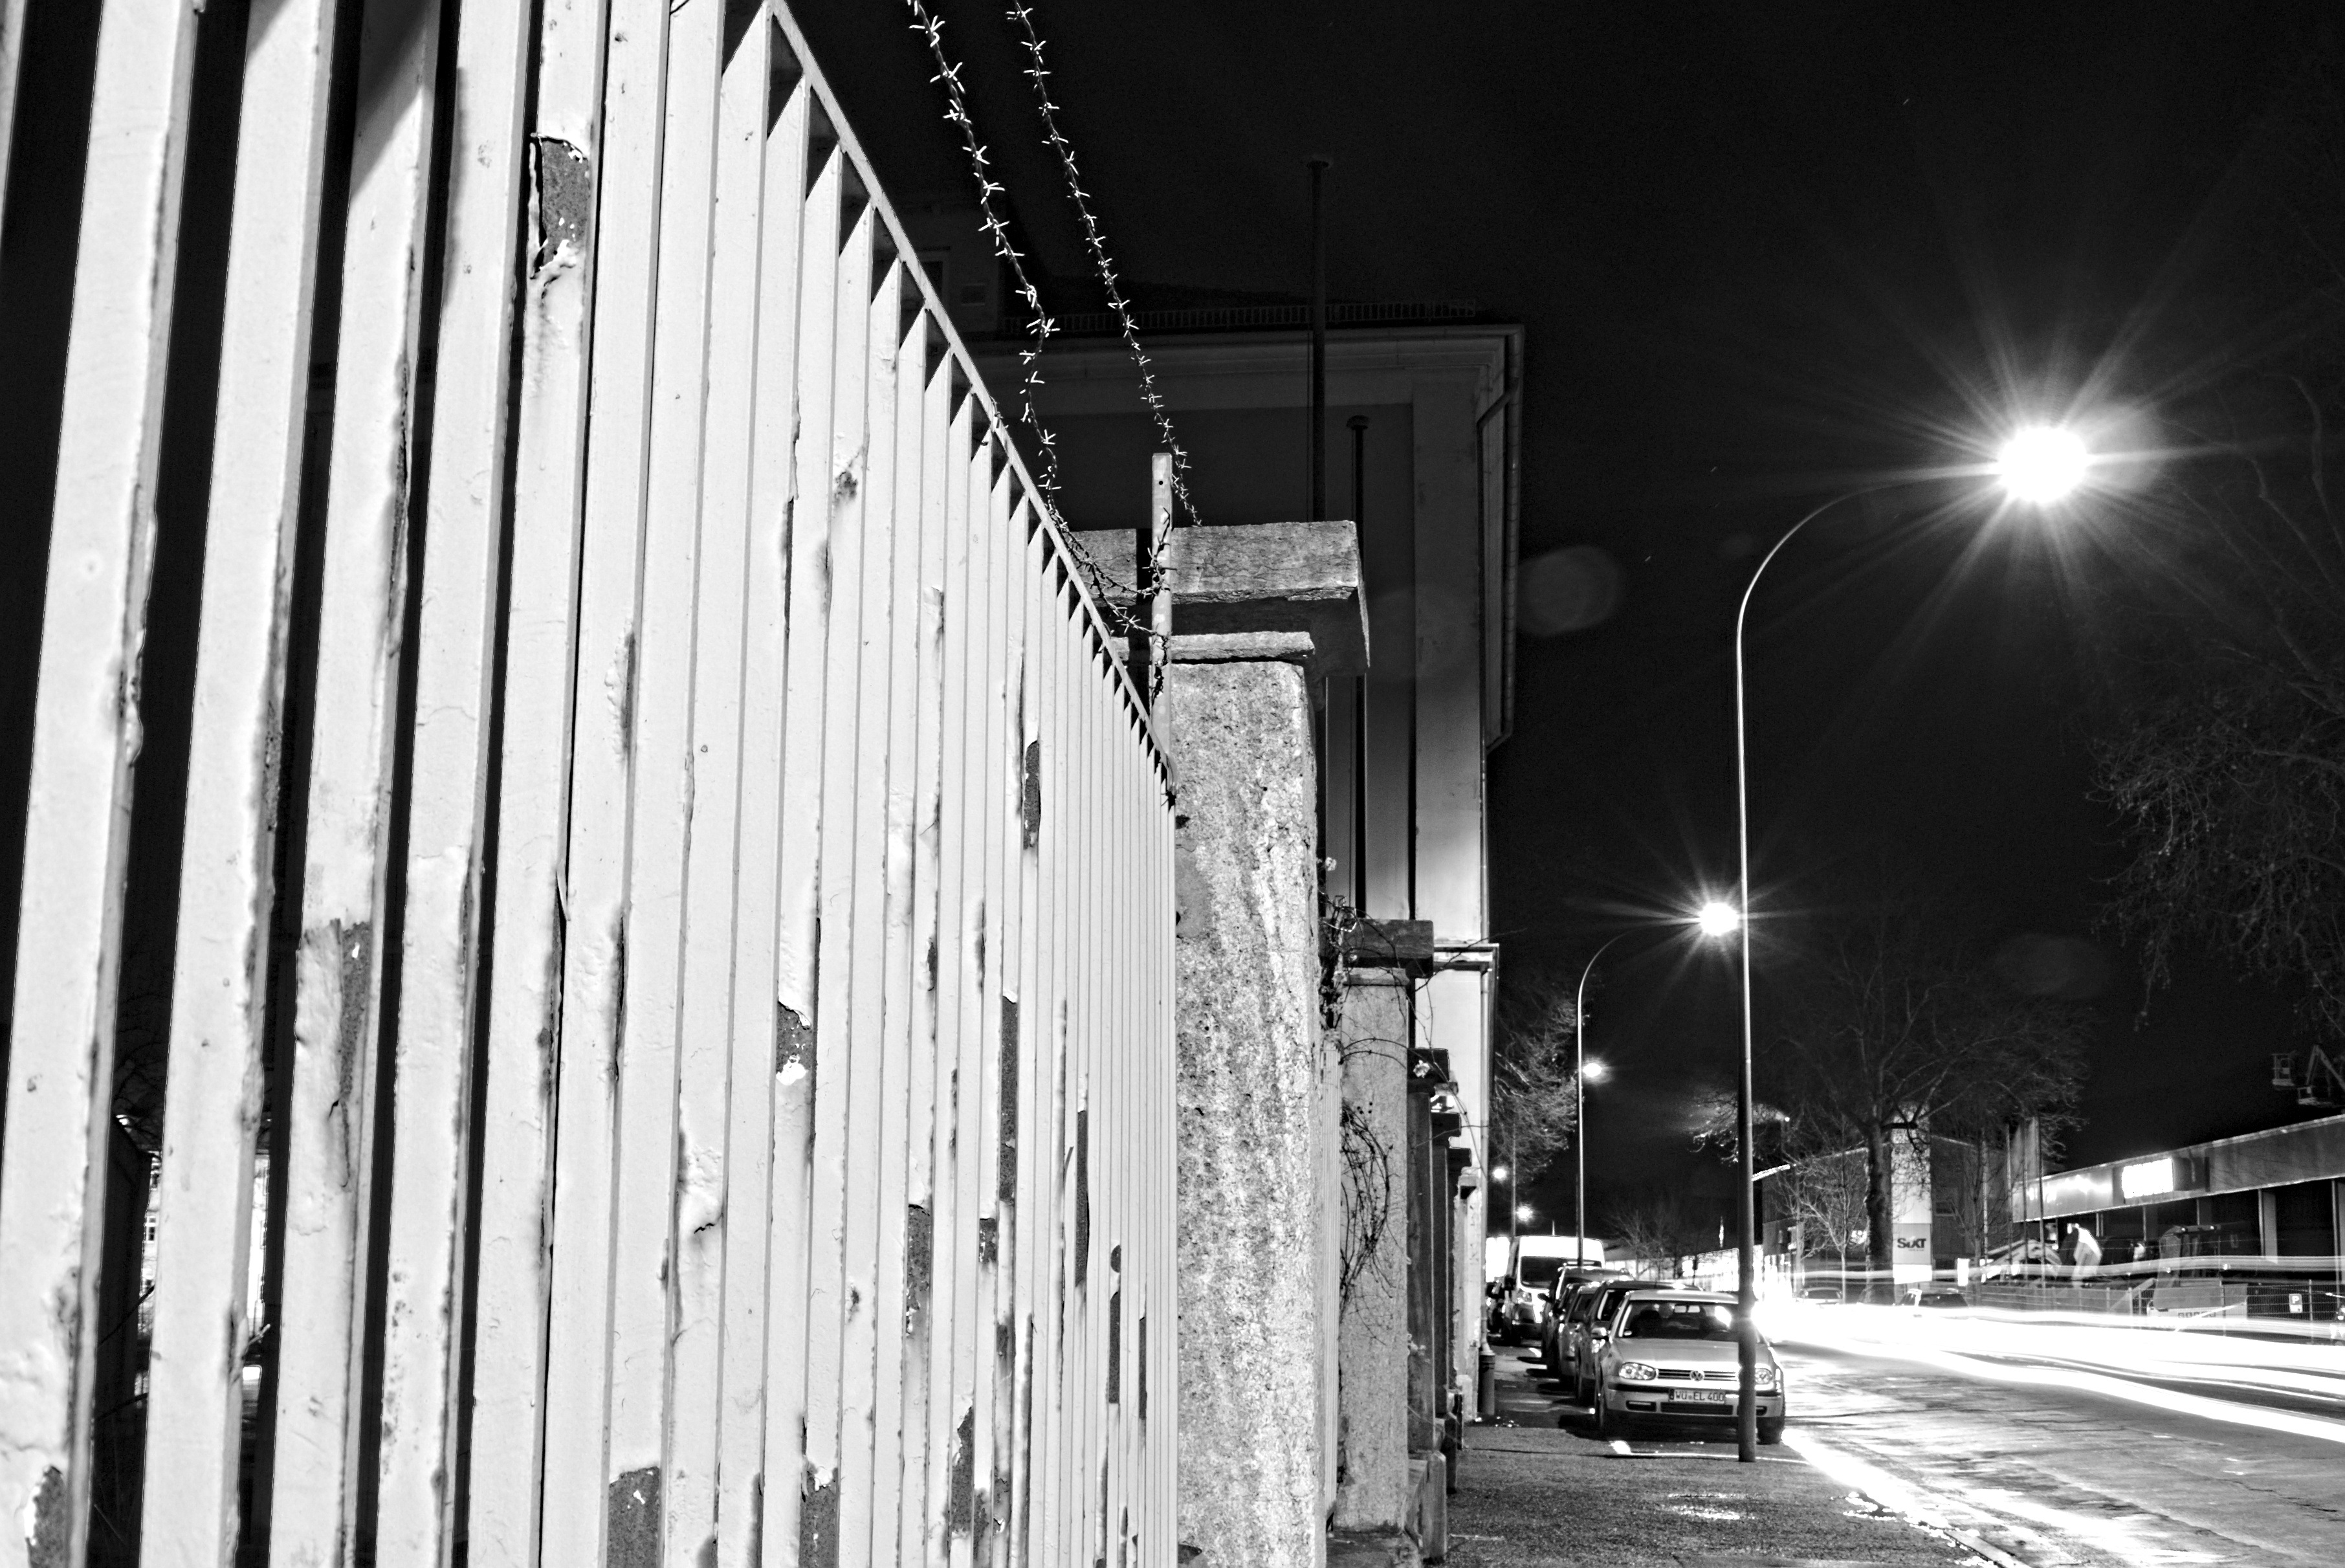
snow, light, fence, barbed wire, black and white, road, white, street, night, line, darkness, street light, black, monochrome, lighting, infrastructure, shape, urban area, monochrome photography